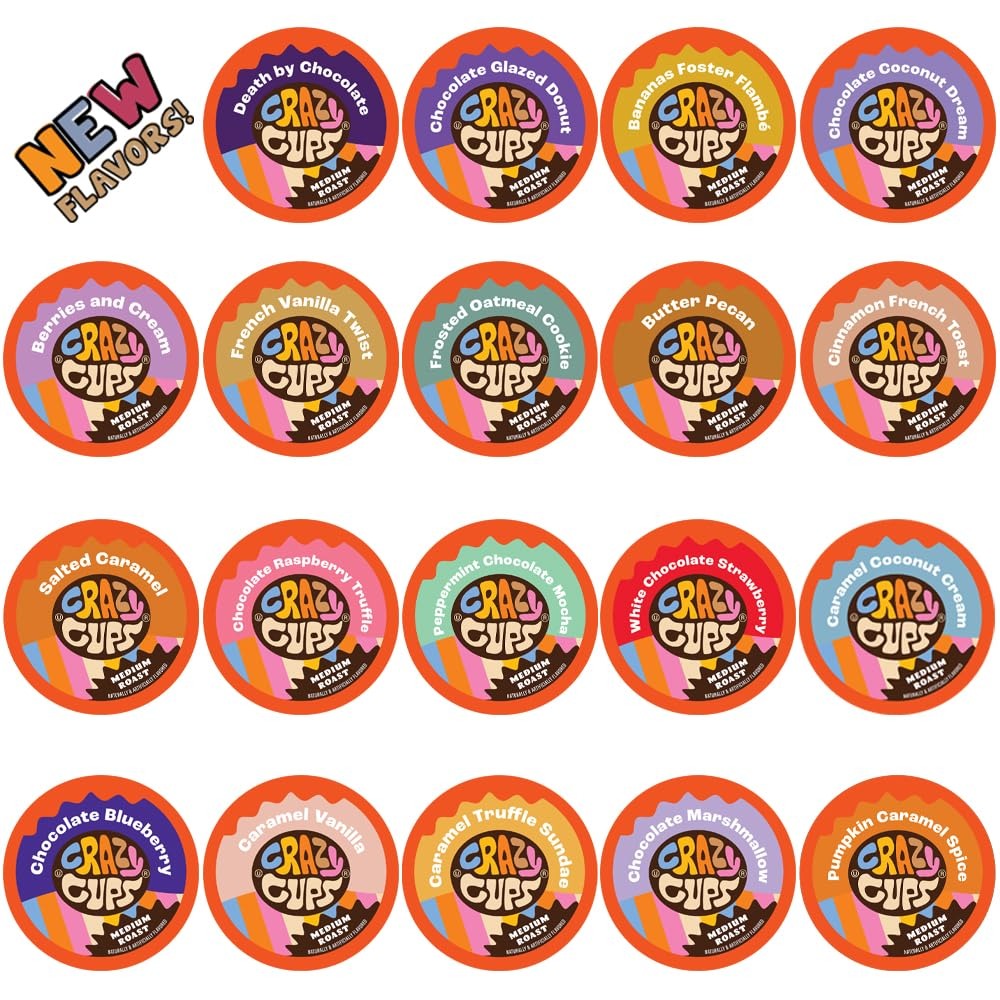
Item Name: Crazy Cups Flavored Coffee in Single Serve Coffee Pods - Flavor Coffee Variety Pack for Keurig K Cups Machine, 20 Count
Bullet Point 1: Like Coffee Flavors? You will LOVE the Flavored Coffee Pods Variety Pack from Crazy Cups. Delight in drinking these GUILT FREE (0 calories) Flavor assortment including Death By Chocolate, French Vanilla, Hazelnut, Caramel Flavor, Cinnamon coffee, Southern Pecan, Blueberry and many others.
Bullet Point 2: Crazy Cups Single serve cups are recyclable and contain an average of 35 percent more coffee in each cup (13g) and compatible with both The 1.0 and 2.0 Keurig K Cup Brewers. This also makes it perfect for brewing over ice and enjoying a refreshing cold brew.
Bullet Point 3: All Crazy Cups flavored coffees contain no Gluten or Lactose, and are Vegan, Kosher and Pareve
Bullet Point 4: Crazy Cups Artisan Roasted Flavored Specialty Coffee use Natural and Artificial Flavorings in Recyclable Capsules with no sugar added
Bullet Point 5: For use with the Keurig K cups brewers. Keurig, and K Cups are registered trademarks of Green Mountain coffee and Keurig, Crazy Cups has no affiliation with Keurig or Green Mountain coffee
Value: 20.0
Unit: Count

Price: 16.495